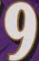
Number: 9